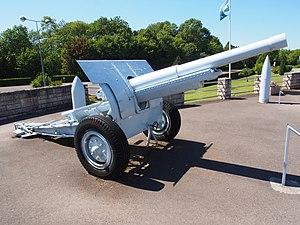
Le Mémorial de Verdun est un musée consacré à l'histoire et à la mémoire de la bataille de Verdun de 1916, situé à Fleury-devant-Douaumont, à quelques kilomètres de Verdun, dans le département de la Meuse en région Grand Est.